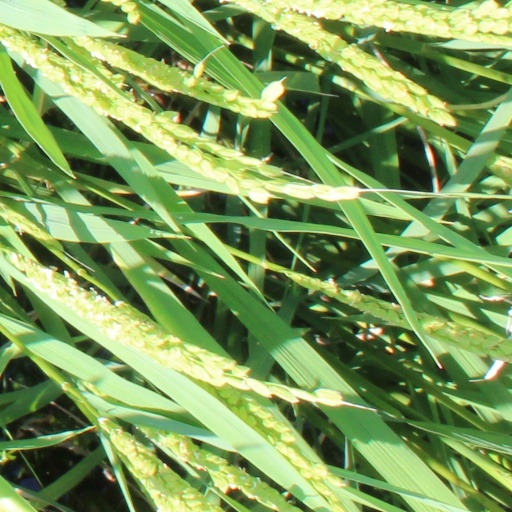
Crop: rice